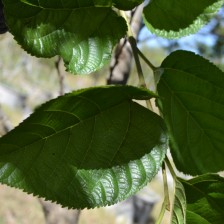
Variety: TaiwanStraberry